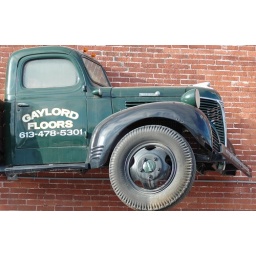
Advertizing antique truck mounted on wall in Tweed Ontario.